Ilmor

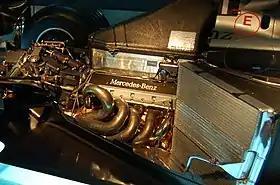
A 2000 McLaren MP4-15's Mercedes-Benz FO110J 3.0 litre V10 engine, made by Ilmor

Ilmor built the Mercedes-Benz engines for McLaren after Ilmor repositioned its Formula One involvement from independent engine manufacturer to engine builder and assembler to Mercedes-Benz High Performance Engines (akin to Mecachrome with Renault and Cosworth with Ford schemes).